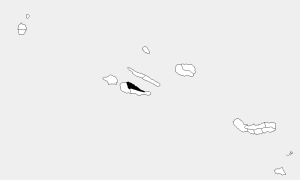
São Roque do Pico est une petite ville portugaise, située sur la côte nord de l'île de Pico, dans l'archipel des Açores.